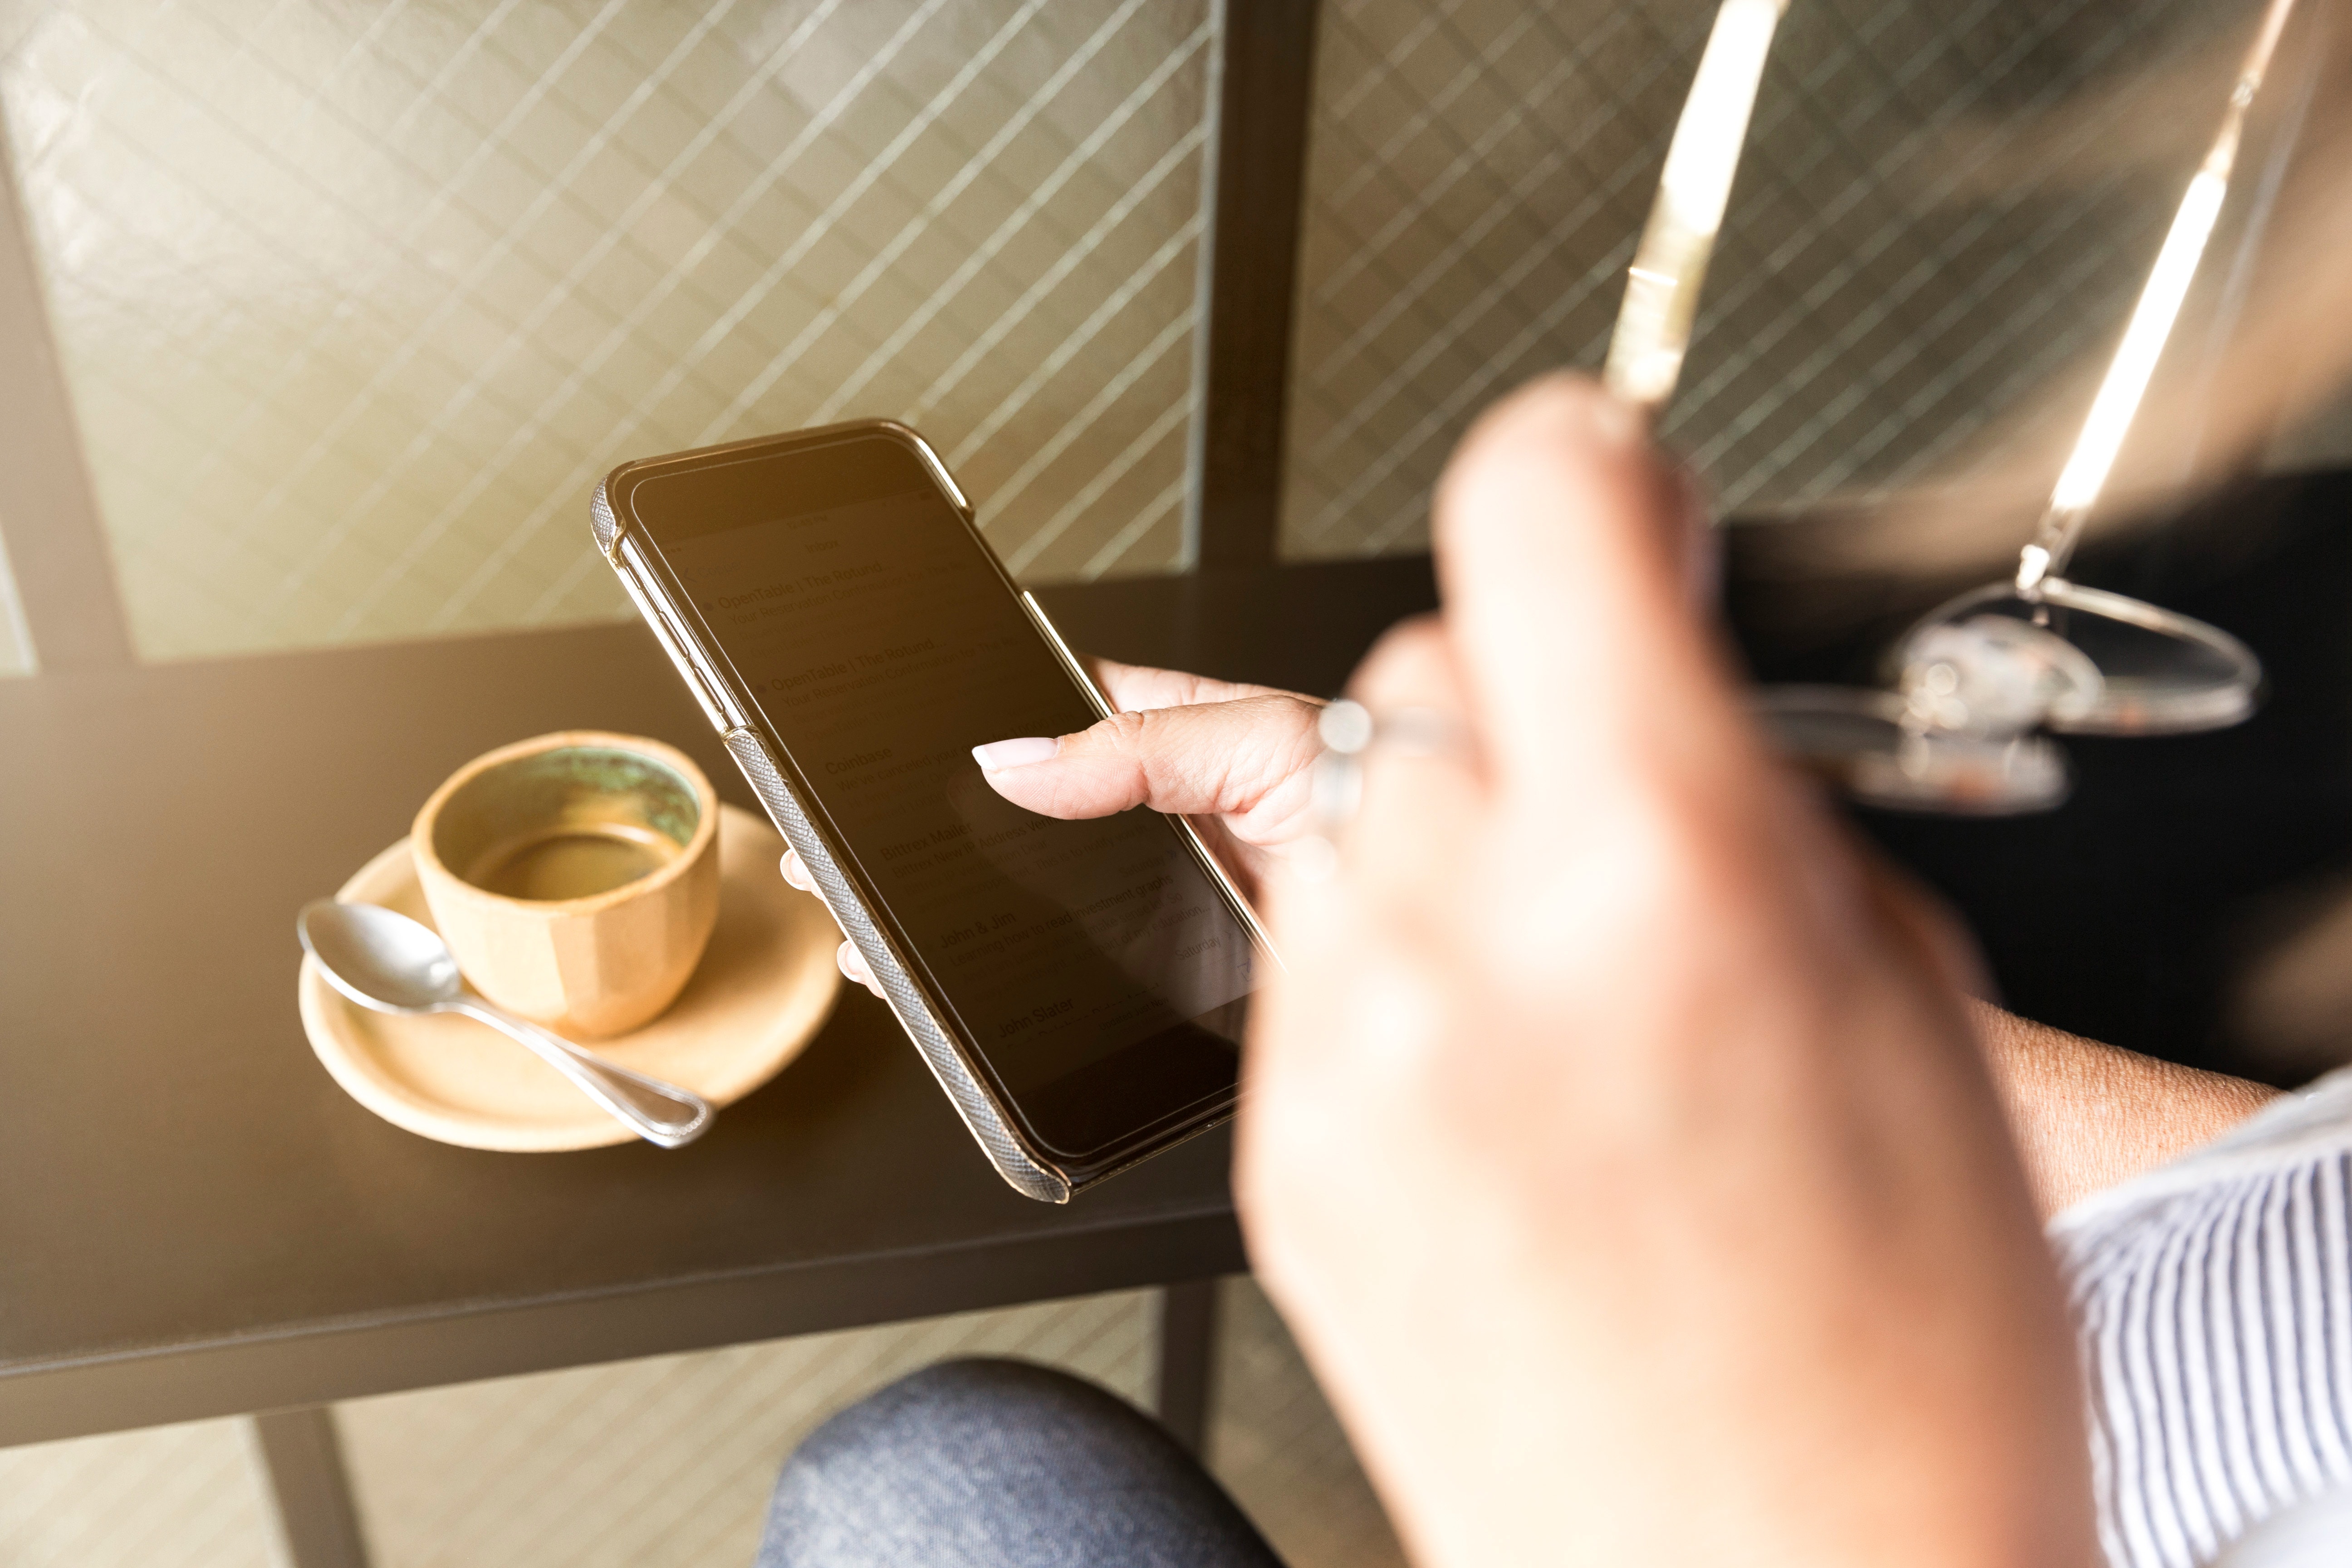
hand, yellow, finger, cup, table, tableware, interior design, drinkware, furniture, coffee cup, ring, nail